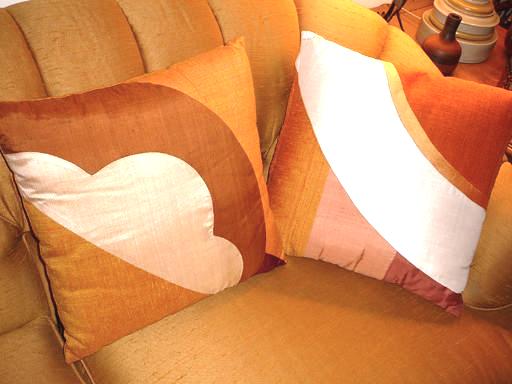
Material: fabric